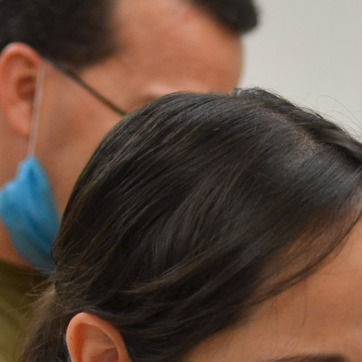
Material: hair